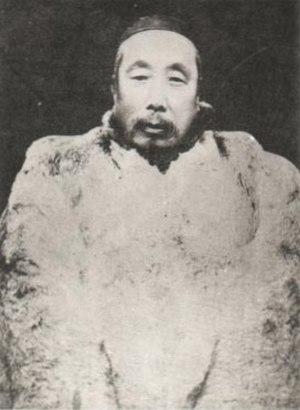
Ke Shaomin, né en 1850, sous la Dynastie Qing, à Jiaozhou, dans l'actuelle Qingdao, province du Shandong et mort le 31 août 1933, pendant la République de Chine, est un historien et chercheur chinois.